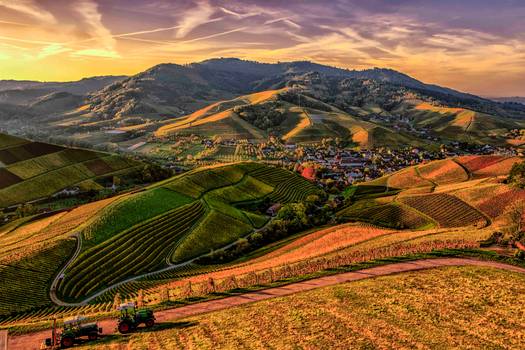
Label: No Watermark